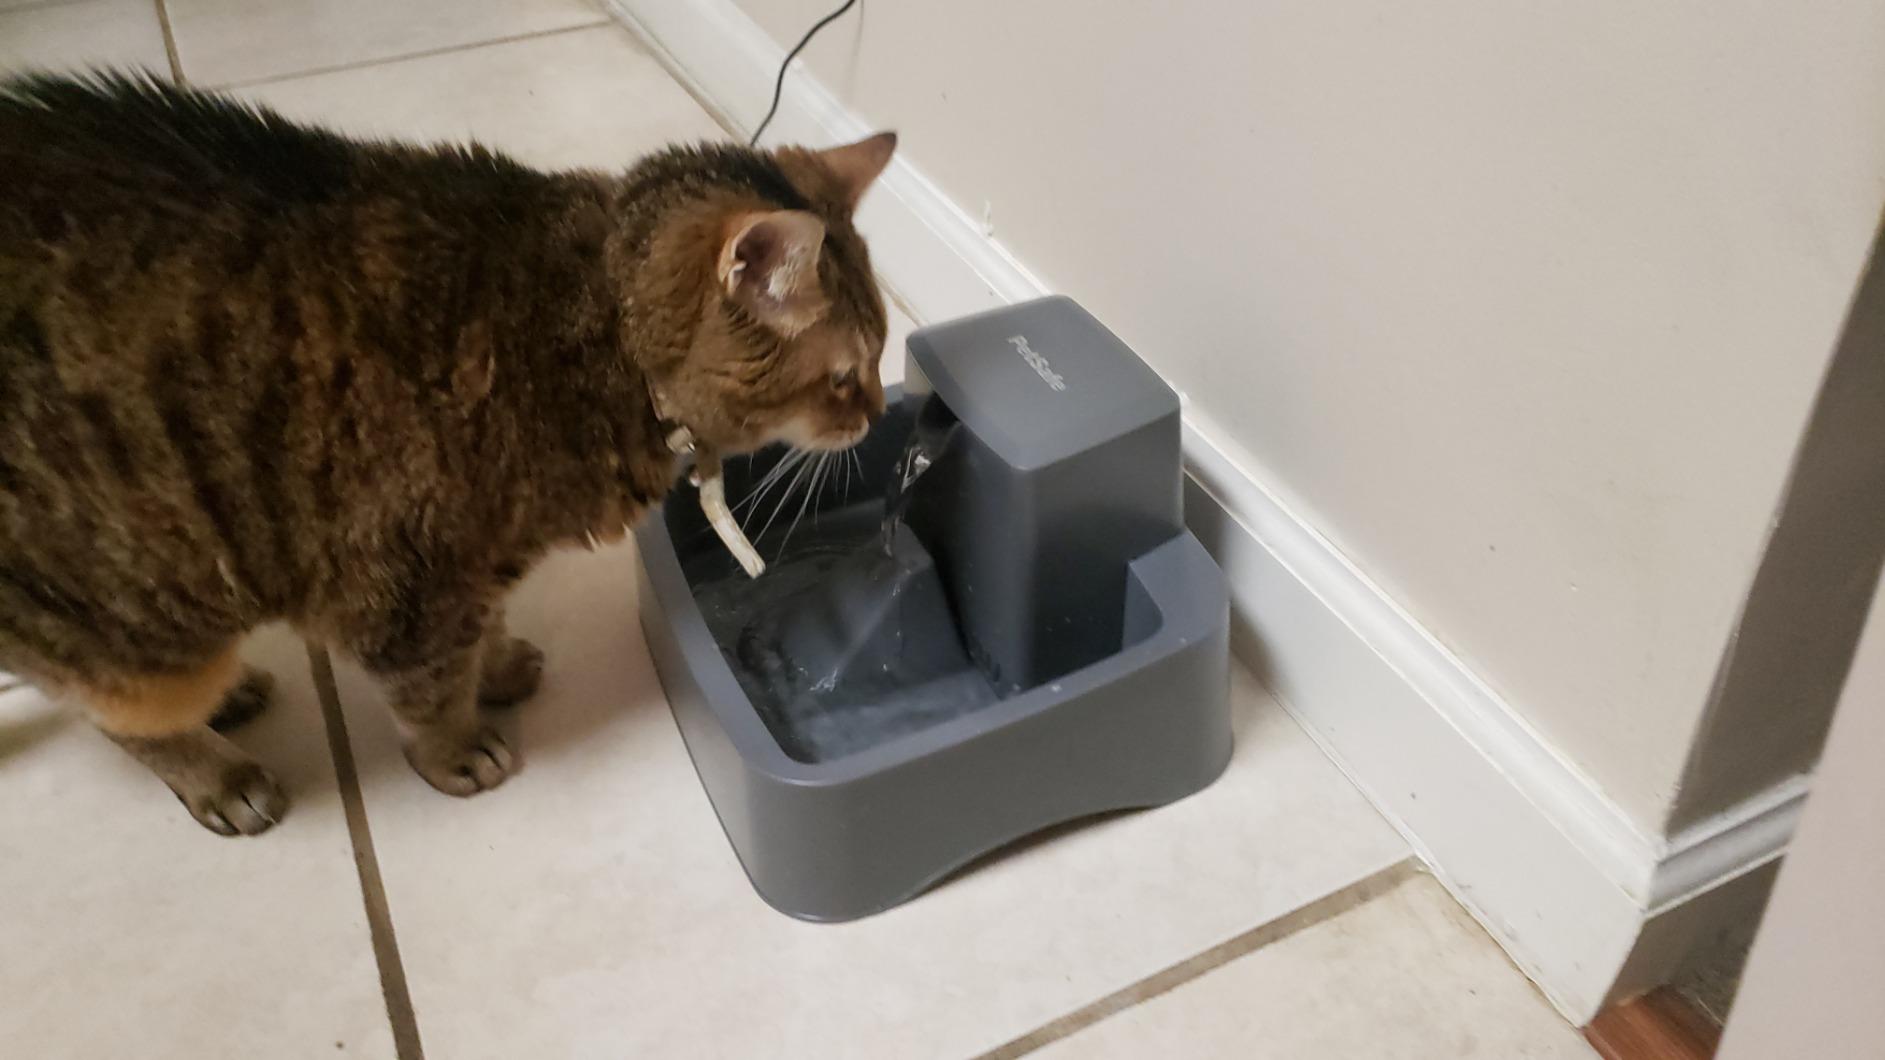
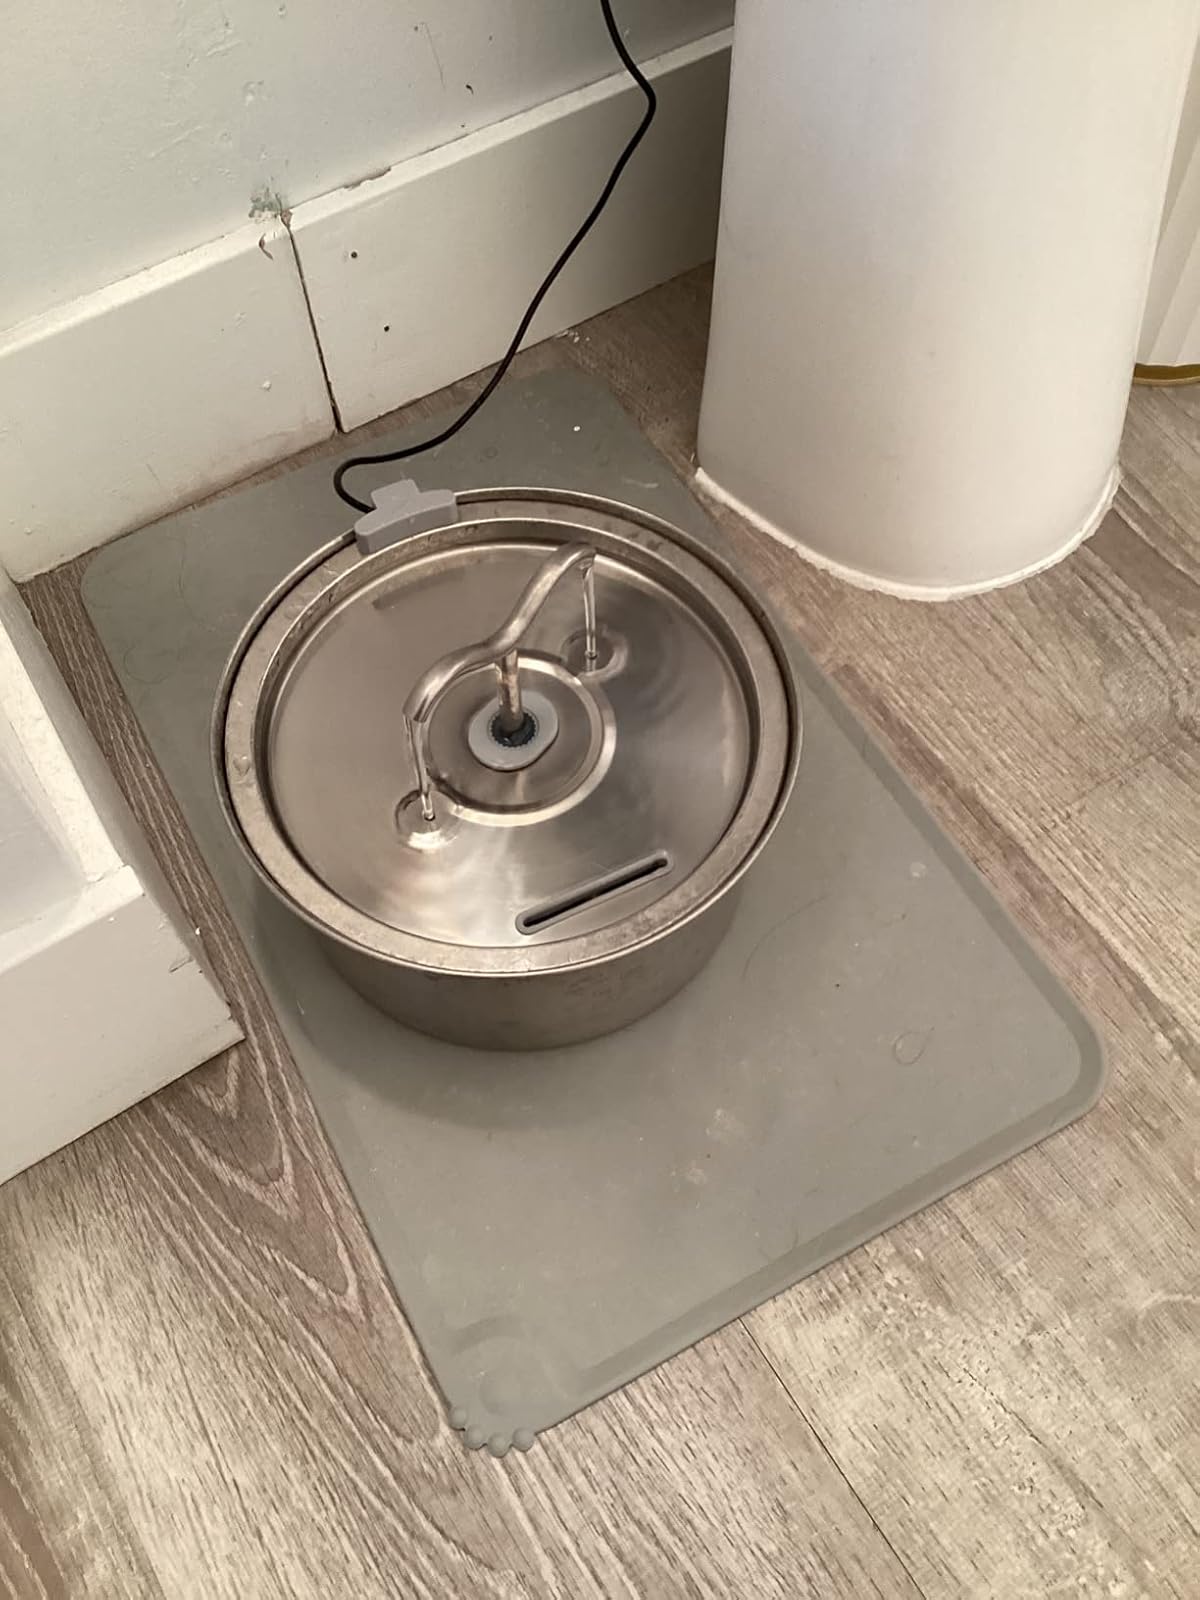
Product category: items_bowl
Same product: no